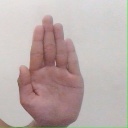
अक्षर: ध